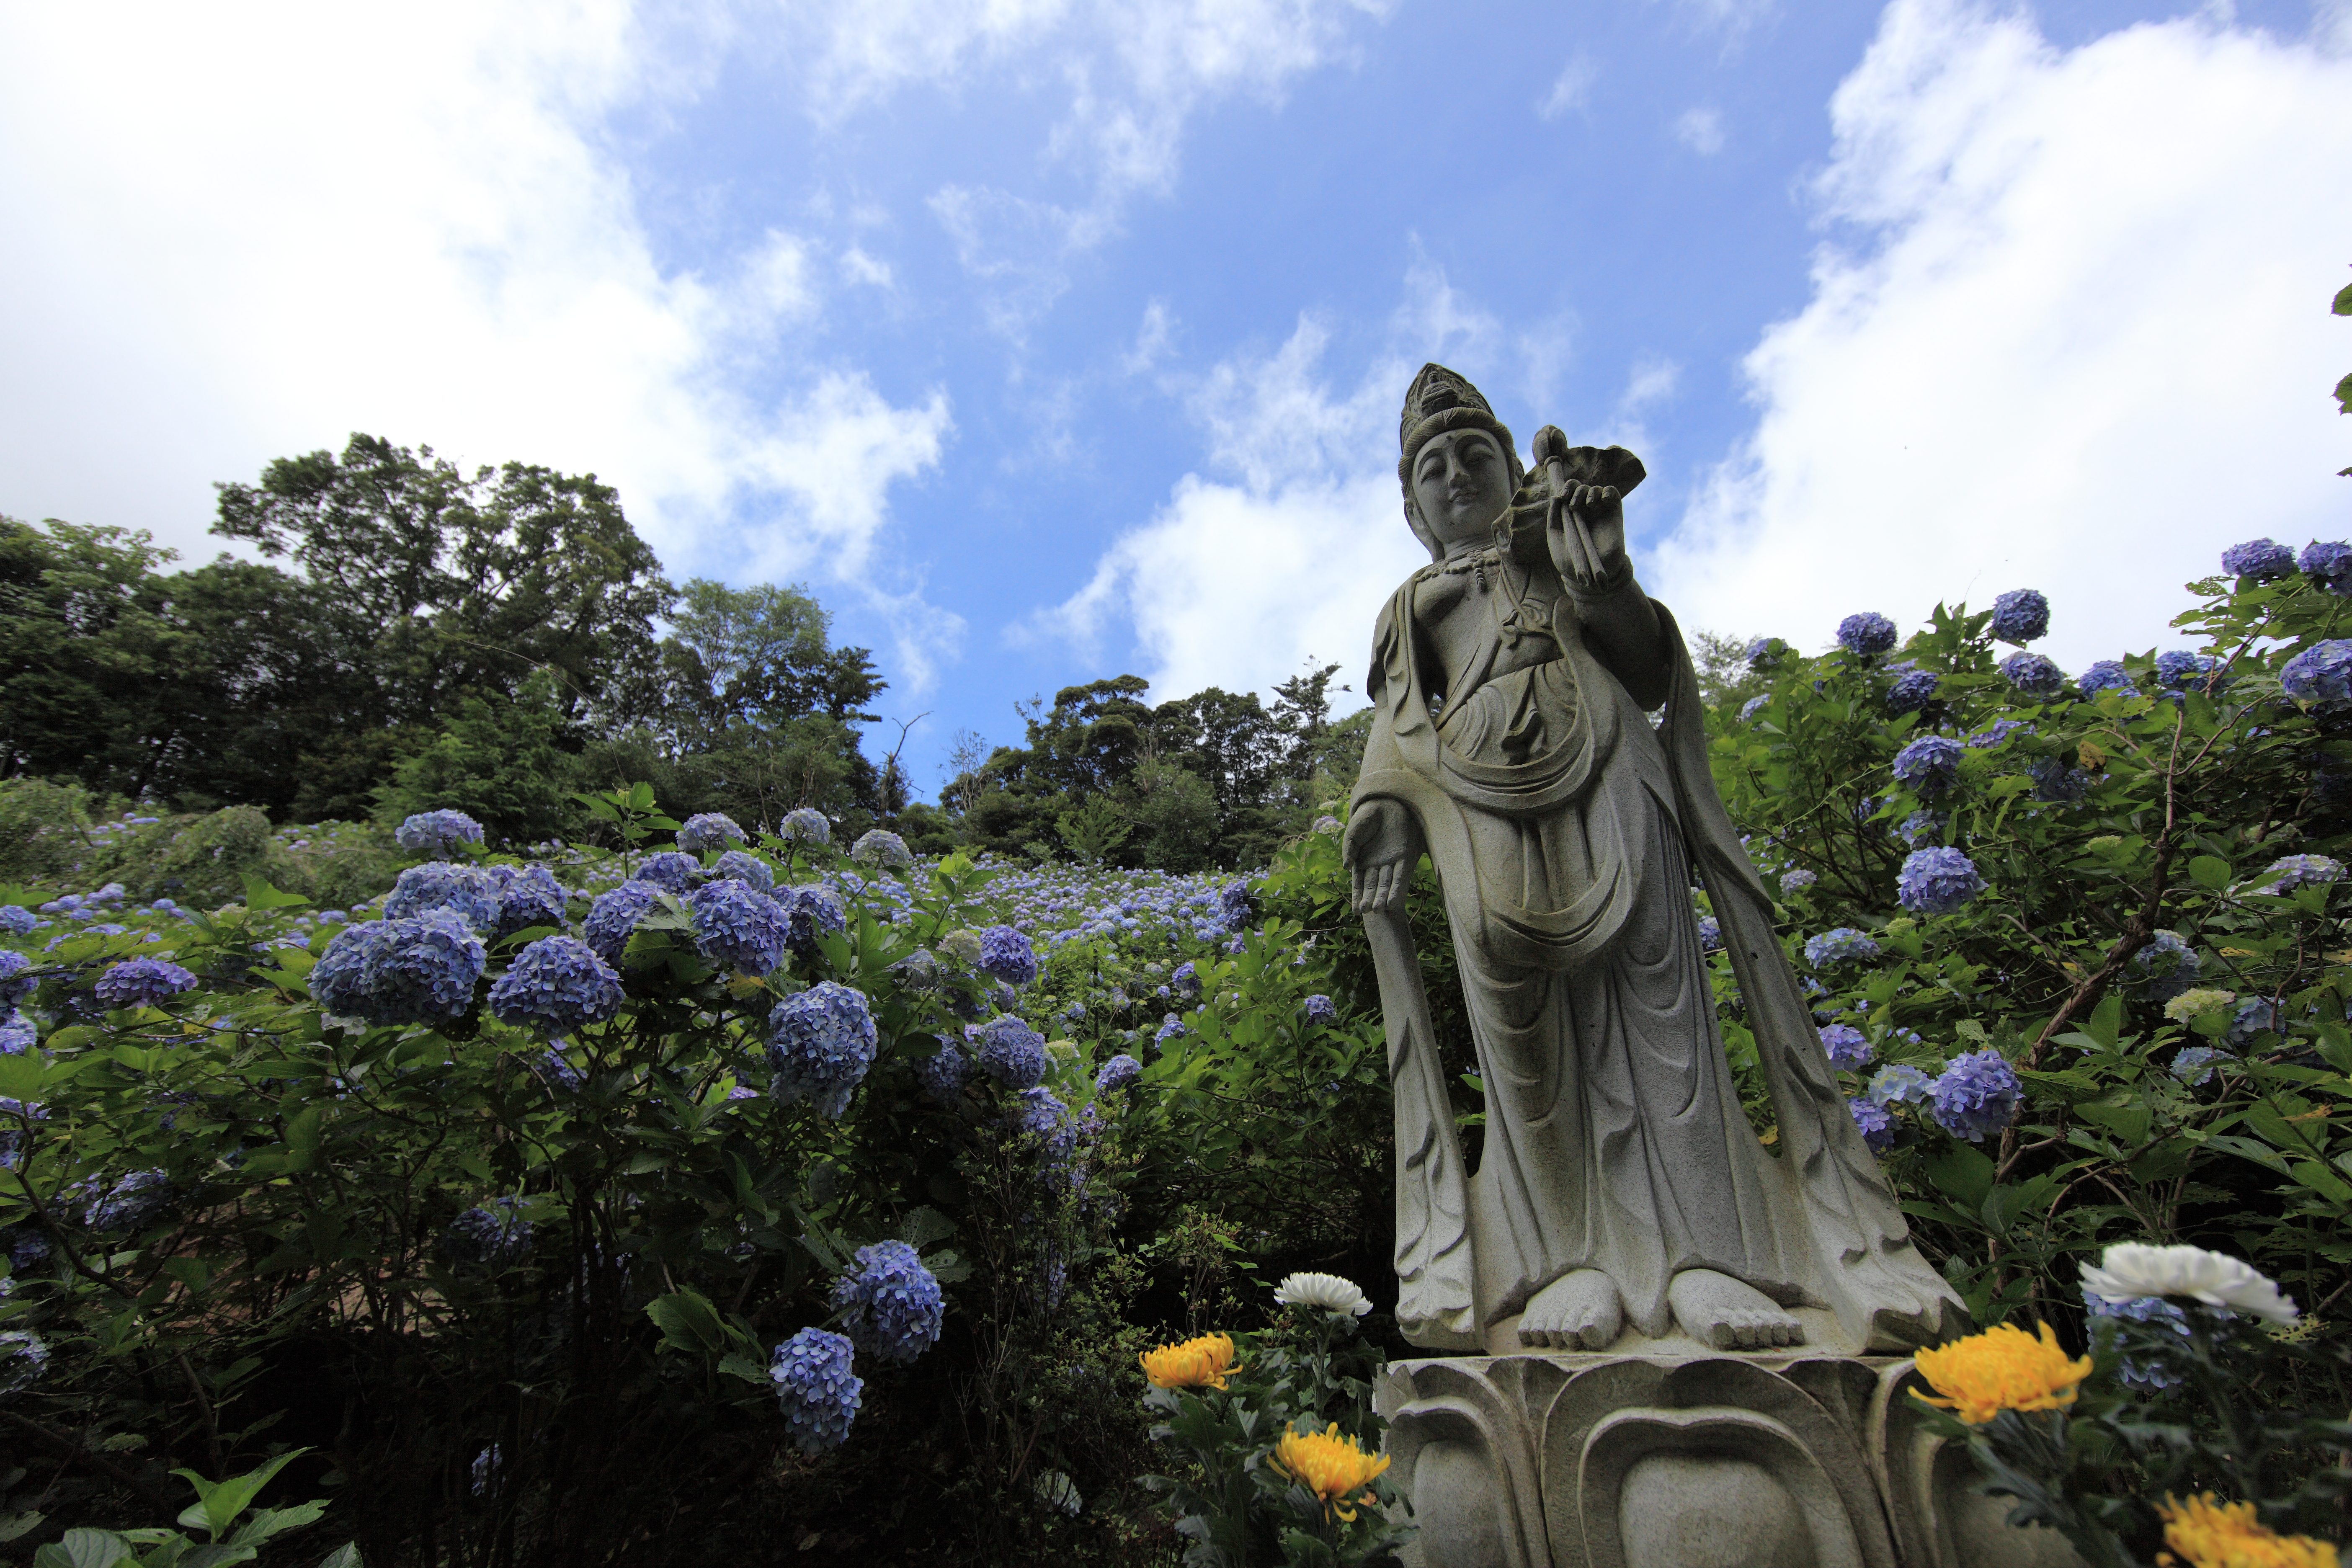
rock, plant, flower, monument, statue, high, park, landmark, botany, garden, tourism, flora, hydrangea, sculpture, memorial, art, 5d, hires, markii, water feature, hi, res, resolution, chiba, ohtaki, isumi, mamenbarakougen